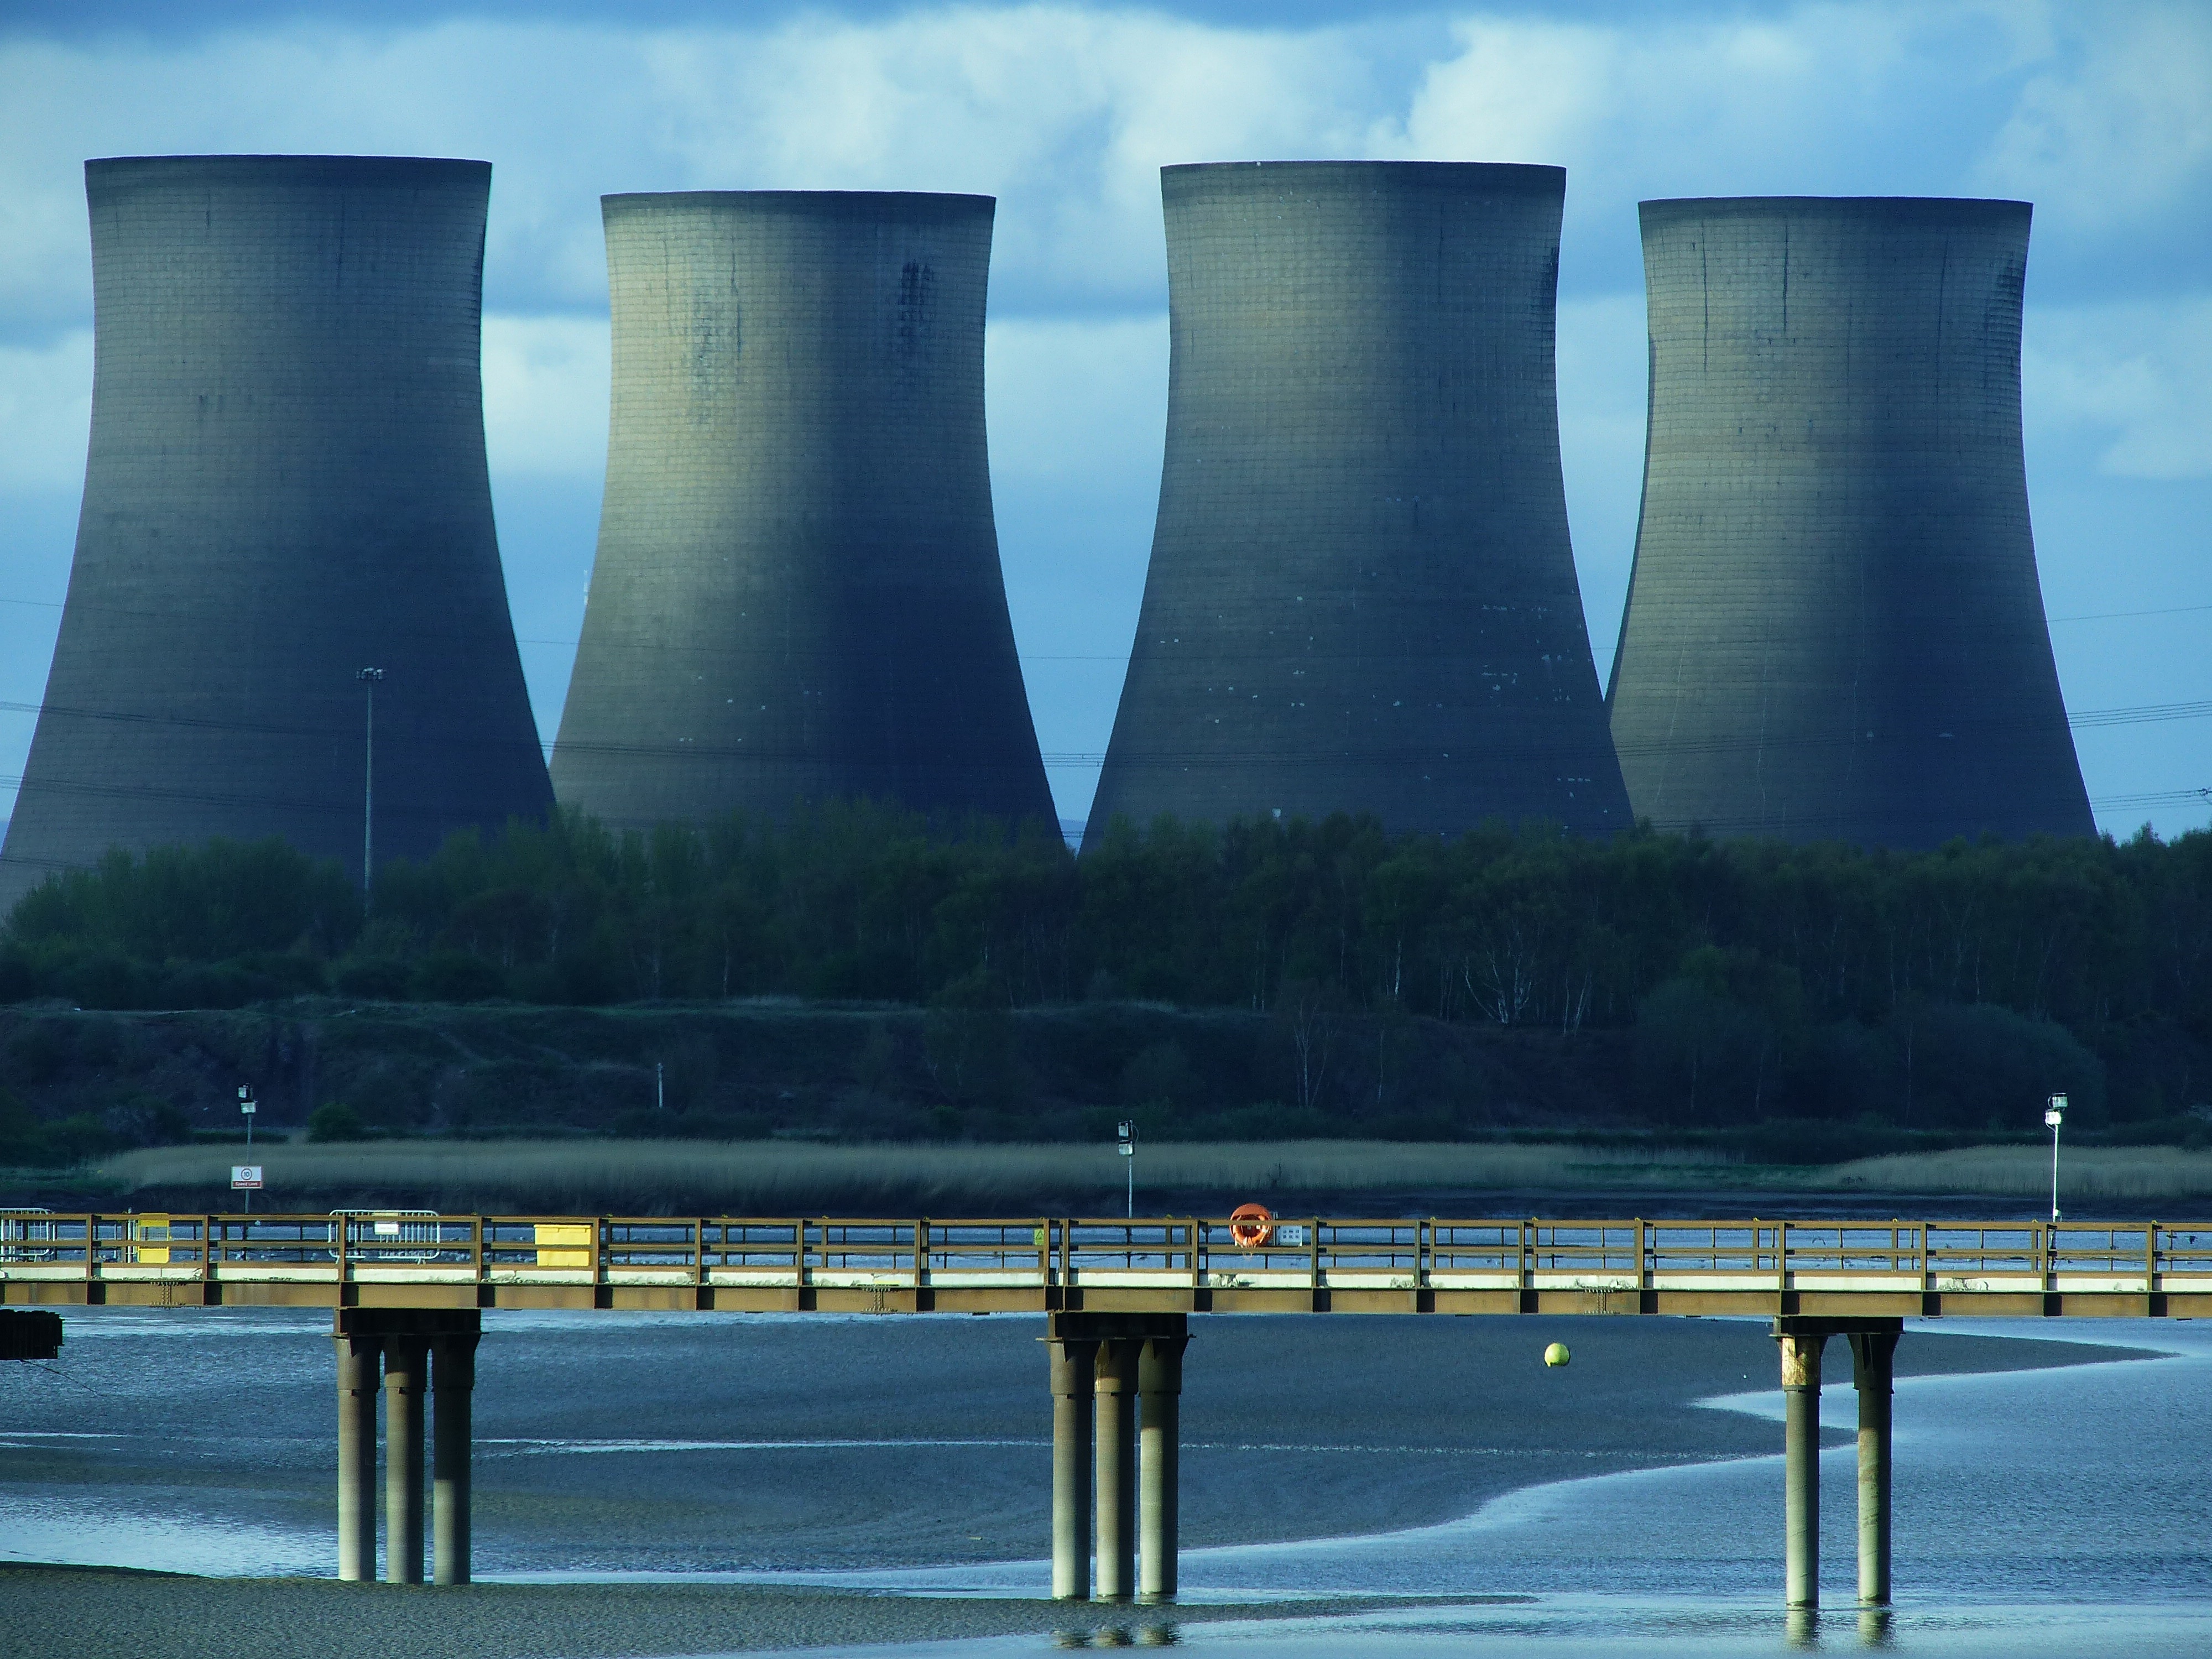
reflection, tower, chimney, industrial, industry, energy, power plant, cooling tower, power station, atmosphere of earth, outdoor structure